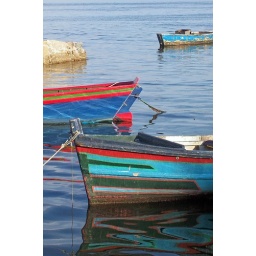
Some colourful fishing boats at anchor near the clock tower of Mesbla.